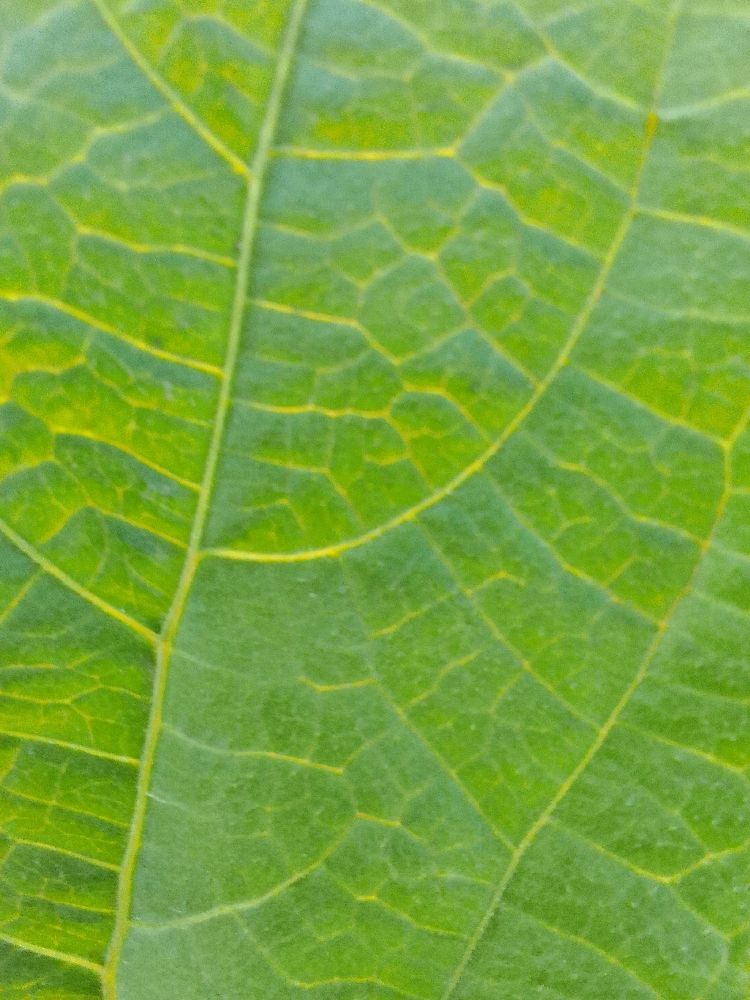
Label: healthy